2013 ATP World Tour Finals

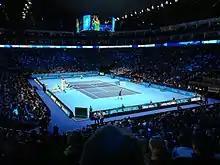
Singles play on the O Arena during the 2013 event

The 2013 ATP World Tour Finals took place from 4 to 11 November at the O Arena in London, United Kingdom.